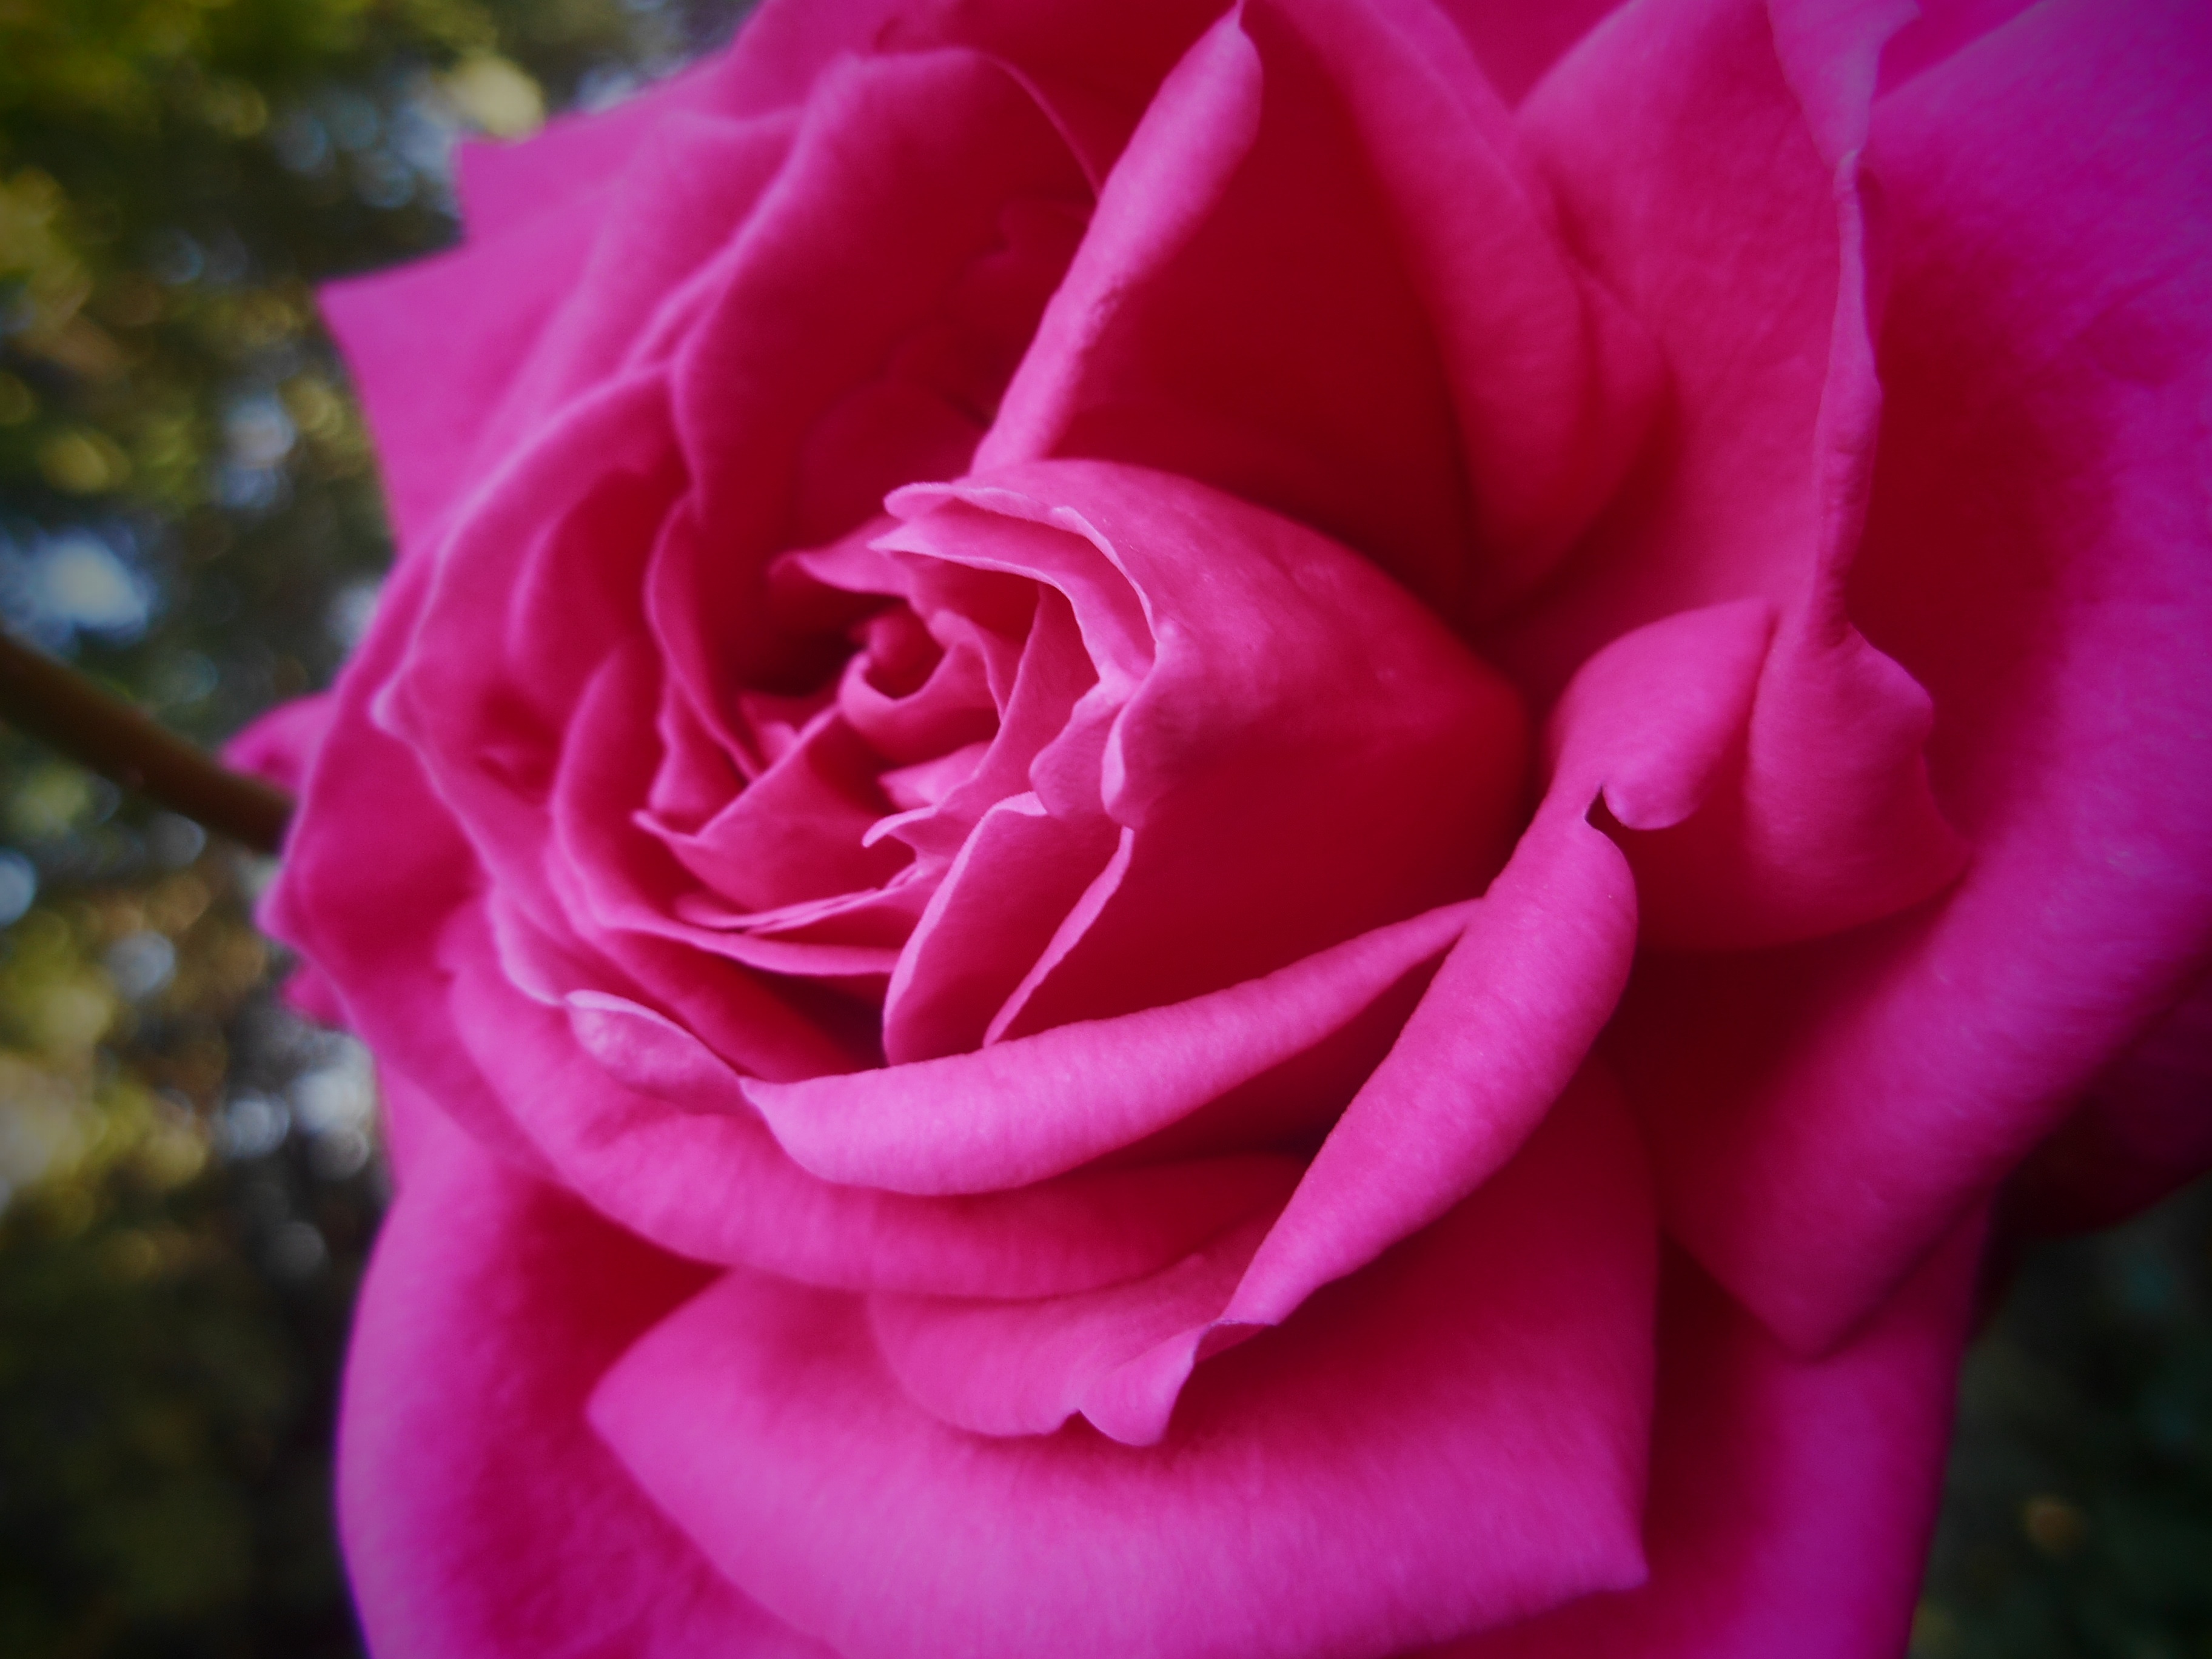
plant, flower, petal, rose, red, pink, floribunda, macro photography, flowering plant, garden roses, rose family, plant stem, land plant, rosa centifolia, rose order